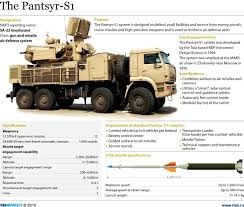
Label: Air Defense